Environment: real
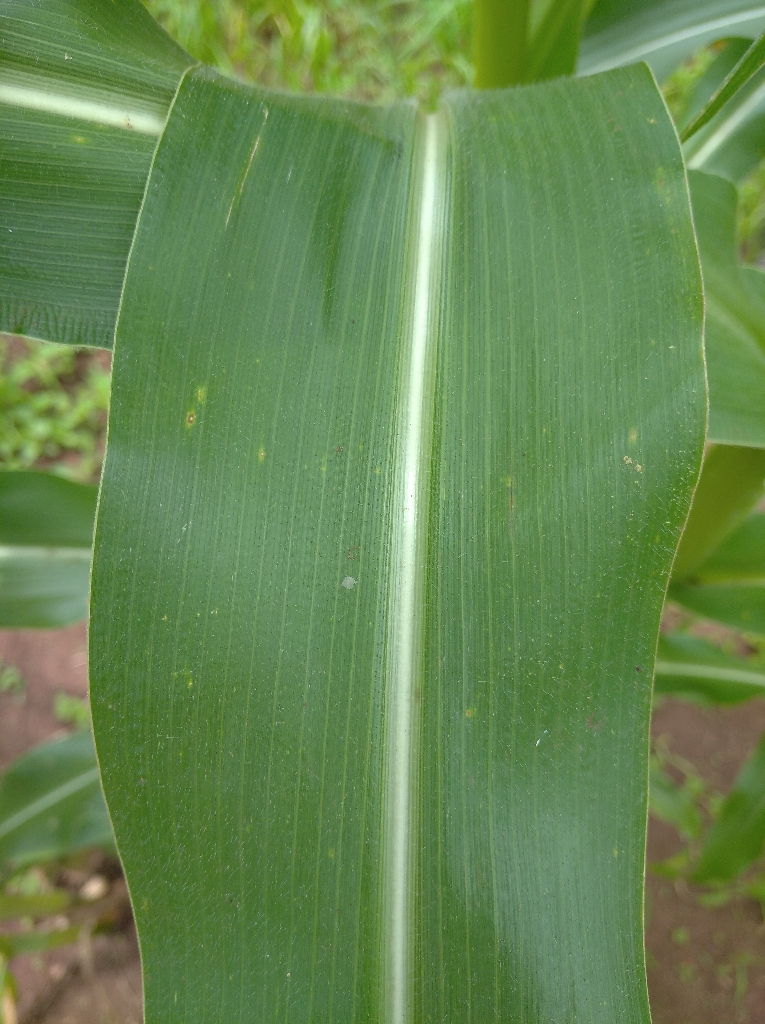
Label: healthy